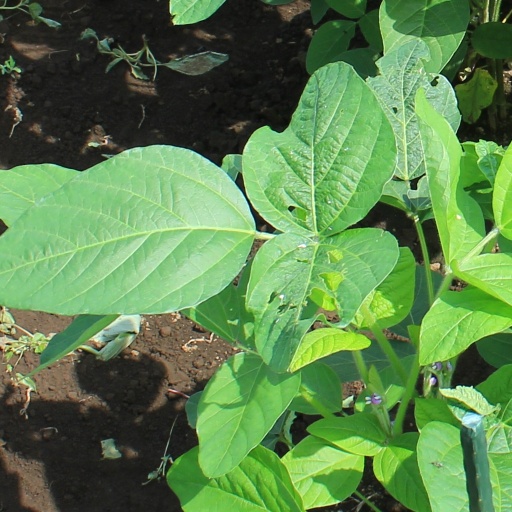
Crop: soybean